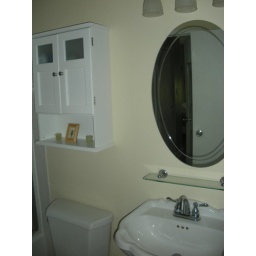
Storage in the new wall cabinet and additional storage just out the door in the hallway closet.